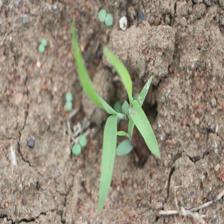
Label: Sorghum